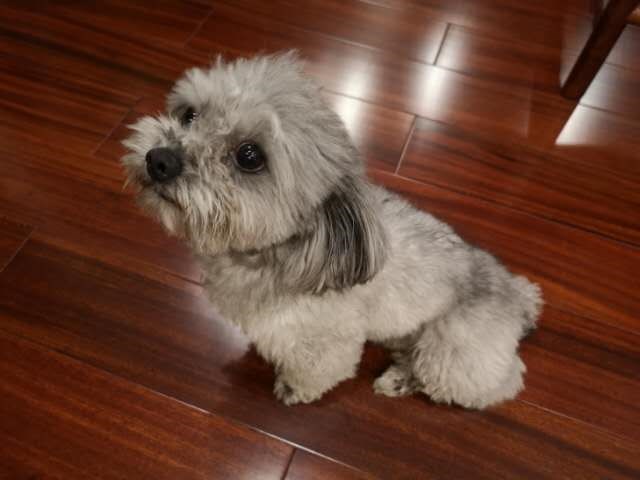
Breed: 7449-n000128-teddy